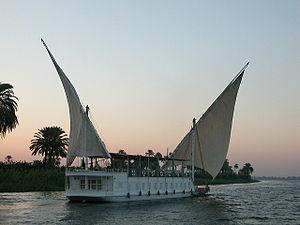
Un dahabieh est un type de bateau fluvial spécifique à l'Égypte, comme les sandals et les felouques, plus petits.